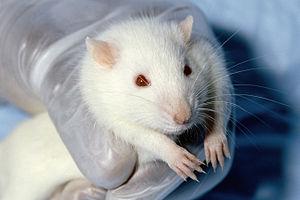
Le mot « rat » est un nom vernaculaire ambigu qui peut désigner, en français, des centaines d'espèces différentes dans le monde de mammifères rongeurs omnivores, dont la queue est nue, les dents tranchantes et le museau pointu. Les rats sont le plus souvent de la famille des Muridés ou, de façon plus restrictive, du genre Rattus, lequel regroupe les espèces les plus communes : Rattus rattus, le rat noir, et Rattus norvegicus, le rat d'égout, qui a donné le rat domestique en élevage. Néanmoins, par analogie, le terme désigne aussi quelques espèces de rongeurs qui ne font pas partie de la famille des Muridés, comme le Rat palmiste, le Rat-chinchilla, etc.
On appelle « rat de laboratoire » des souches ou lignées de rats sélectionnées et élevés et reproduits pour les besoins de l'expérimentation animale en laboratoires, ou parfois pour les leçons d'anatomie et de dissection.
Pendant la mise au point de nouveaux médicaments, une grandeur pharmacologique est très importante : c'est dans quelle mesure une substance est capable de traverser la barrière hémato-encéphalique. Ceci est important tant pour les médicaments psychotropes, qui doivent exercer leur action dans le système nerveux central, que pour les médicaments destinés aux organes périphériques, et qui ne doivent surtout pas y pénétrer. Pour la recherche du débit et du mécanisme de pénétration dans la barrière hémato-encéphalique d'une substance donnée, une série de méthodes différentes ont été mises au point dans le passé. Les procédés classiques travaillent sur des organismes modèles in vivo.
Laudato si’ est la seconde encyclique du pape François.
L’effet Pygmalion est une prophétie autoréalisatrice qui provoque une amélioration des performances d'un sujet, en fonction du degré de croyance en sa réussite venant d'une autorité ou de son environnement. Le simple fait de croire en la réussite de quelqu'un améliore ainsi ses probabilités de succès.
Le Rat domestique est un rat élevé en captivité. Il est le fruit de la sélection au sein d'élevages du Rat brun. Comme l'espèce souche, c'est un rongeur de la famille des Muridés. Il n'y a pas différentes « races » à proprement parler de Rattus norvegicus, seulement des souches ou lignées de laboratoires, ou différents « types » de rats : types de couleur, poil, oreilles, etc. Ils peuvent être alors légalement considérés comme domestiques, c'est le cas par exemple dans la législation française.
L’effet Hans le Malin, aussi appelé phénomène Hans le Malin ou effet Clever Hans, est un phénomène du domaine de la psychologie qui désigne le fait de transmettre et percevoir continuellement des signaux subtils, généralement de façon involontaire et inconsciente, au cours des interactions sociales. Ces signaux subtils constitueraient une sorte de communication non intentionnelle par laquelle les attentes sont susceptibles d'influencer le comportement d'autres personnes. Le nom de ce phénomène est inspiré de l'histoire du cheval « Hans le Malin », survenue dans les premières années du XXᵉ siècle.
La barrière hémato-encéphalique, ou hémo-encéphalique, ou hémato-méningée est une barrière physiologique présente dans le cerveau chez tous les tétrapodes, entre la circulation sanguine et le système nerveux central. Elle sert à réguler le milieu dans le cerveau, en le séparant du sang. Les cellules endothéliales, qui sont reliées entre elles par des jonctions serrées et qui tapissent les capillaires du côté du flux sanguin, sont les composants essentiels de cette barrière.